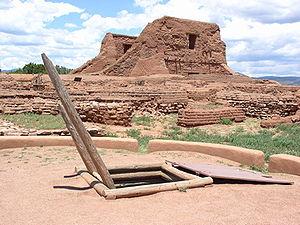
Le Pecos National Historical Park est un parc historique national américain dans les comtés de San Miguel et Santa Fe, au Nouveau-Mexique. Il protège 27 km² qui comprennent des sites archéologiques préhistoriques, des ranches du XIXᵉ siècle et un champ de bataille de la guerre de Sécession. Il est géré par le National Park Service.